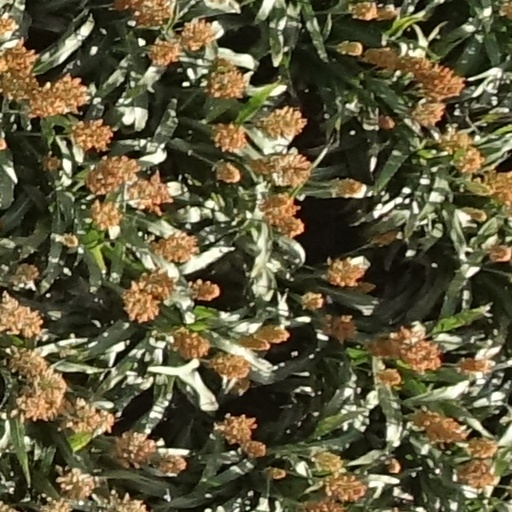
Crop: sorghum